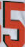
Number: 5